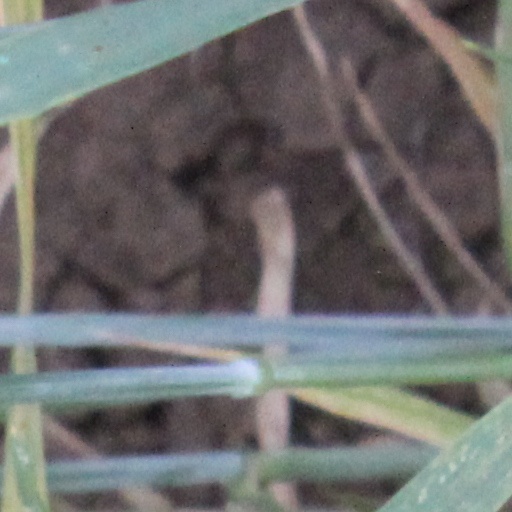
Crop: wheat